Shimōsa Plateau

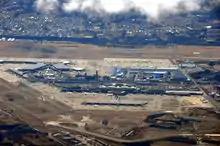
Aerial view of Narita International Airport

Immediately after World War II, the transportation system of northern Chiba Prefecture was significantly improved. The rail network connecting northern Chiba Prefecture to Tokyo was expanded, allowing the construction of large-scale housing facilities, and northern Chiba Prefecture became a bedroom community of metropolitan Tokyo. The construction of Narita International Airport between 1972 and 1978 resulted in further economic development and population increase on the central Shimōsa Plateau.